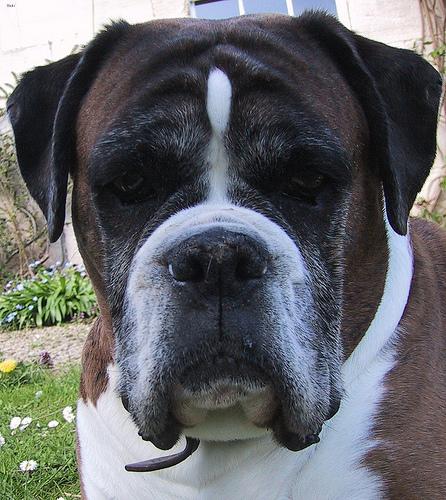
Breed: boxer